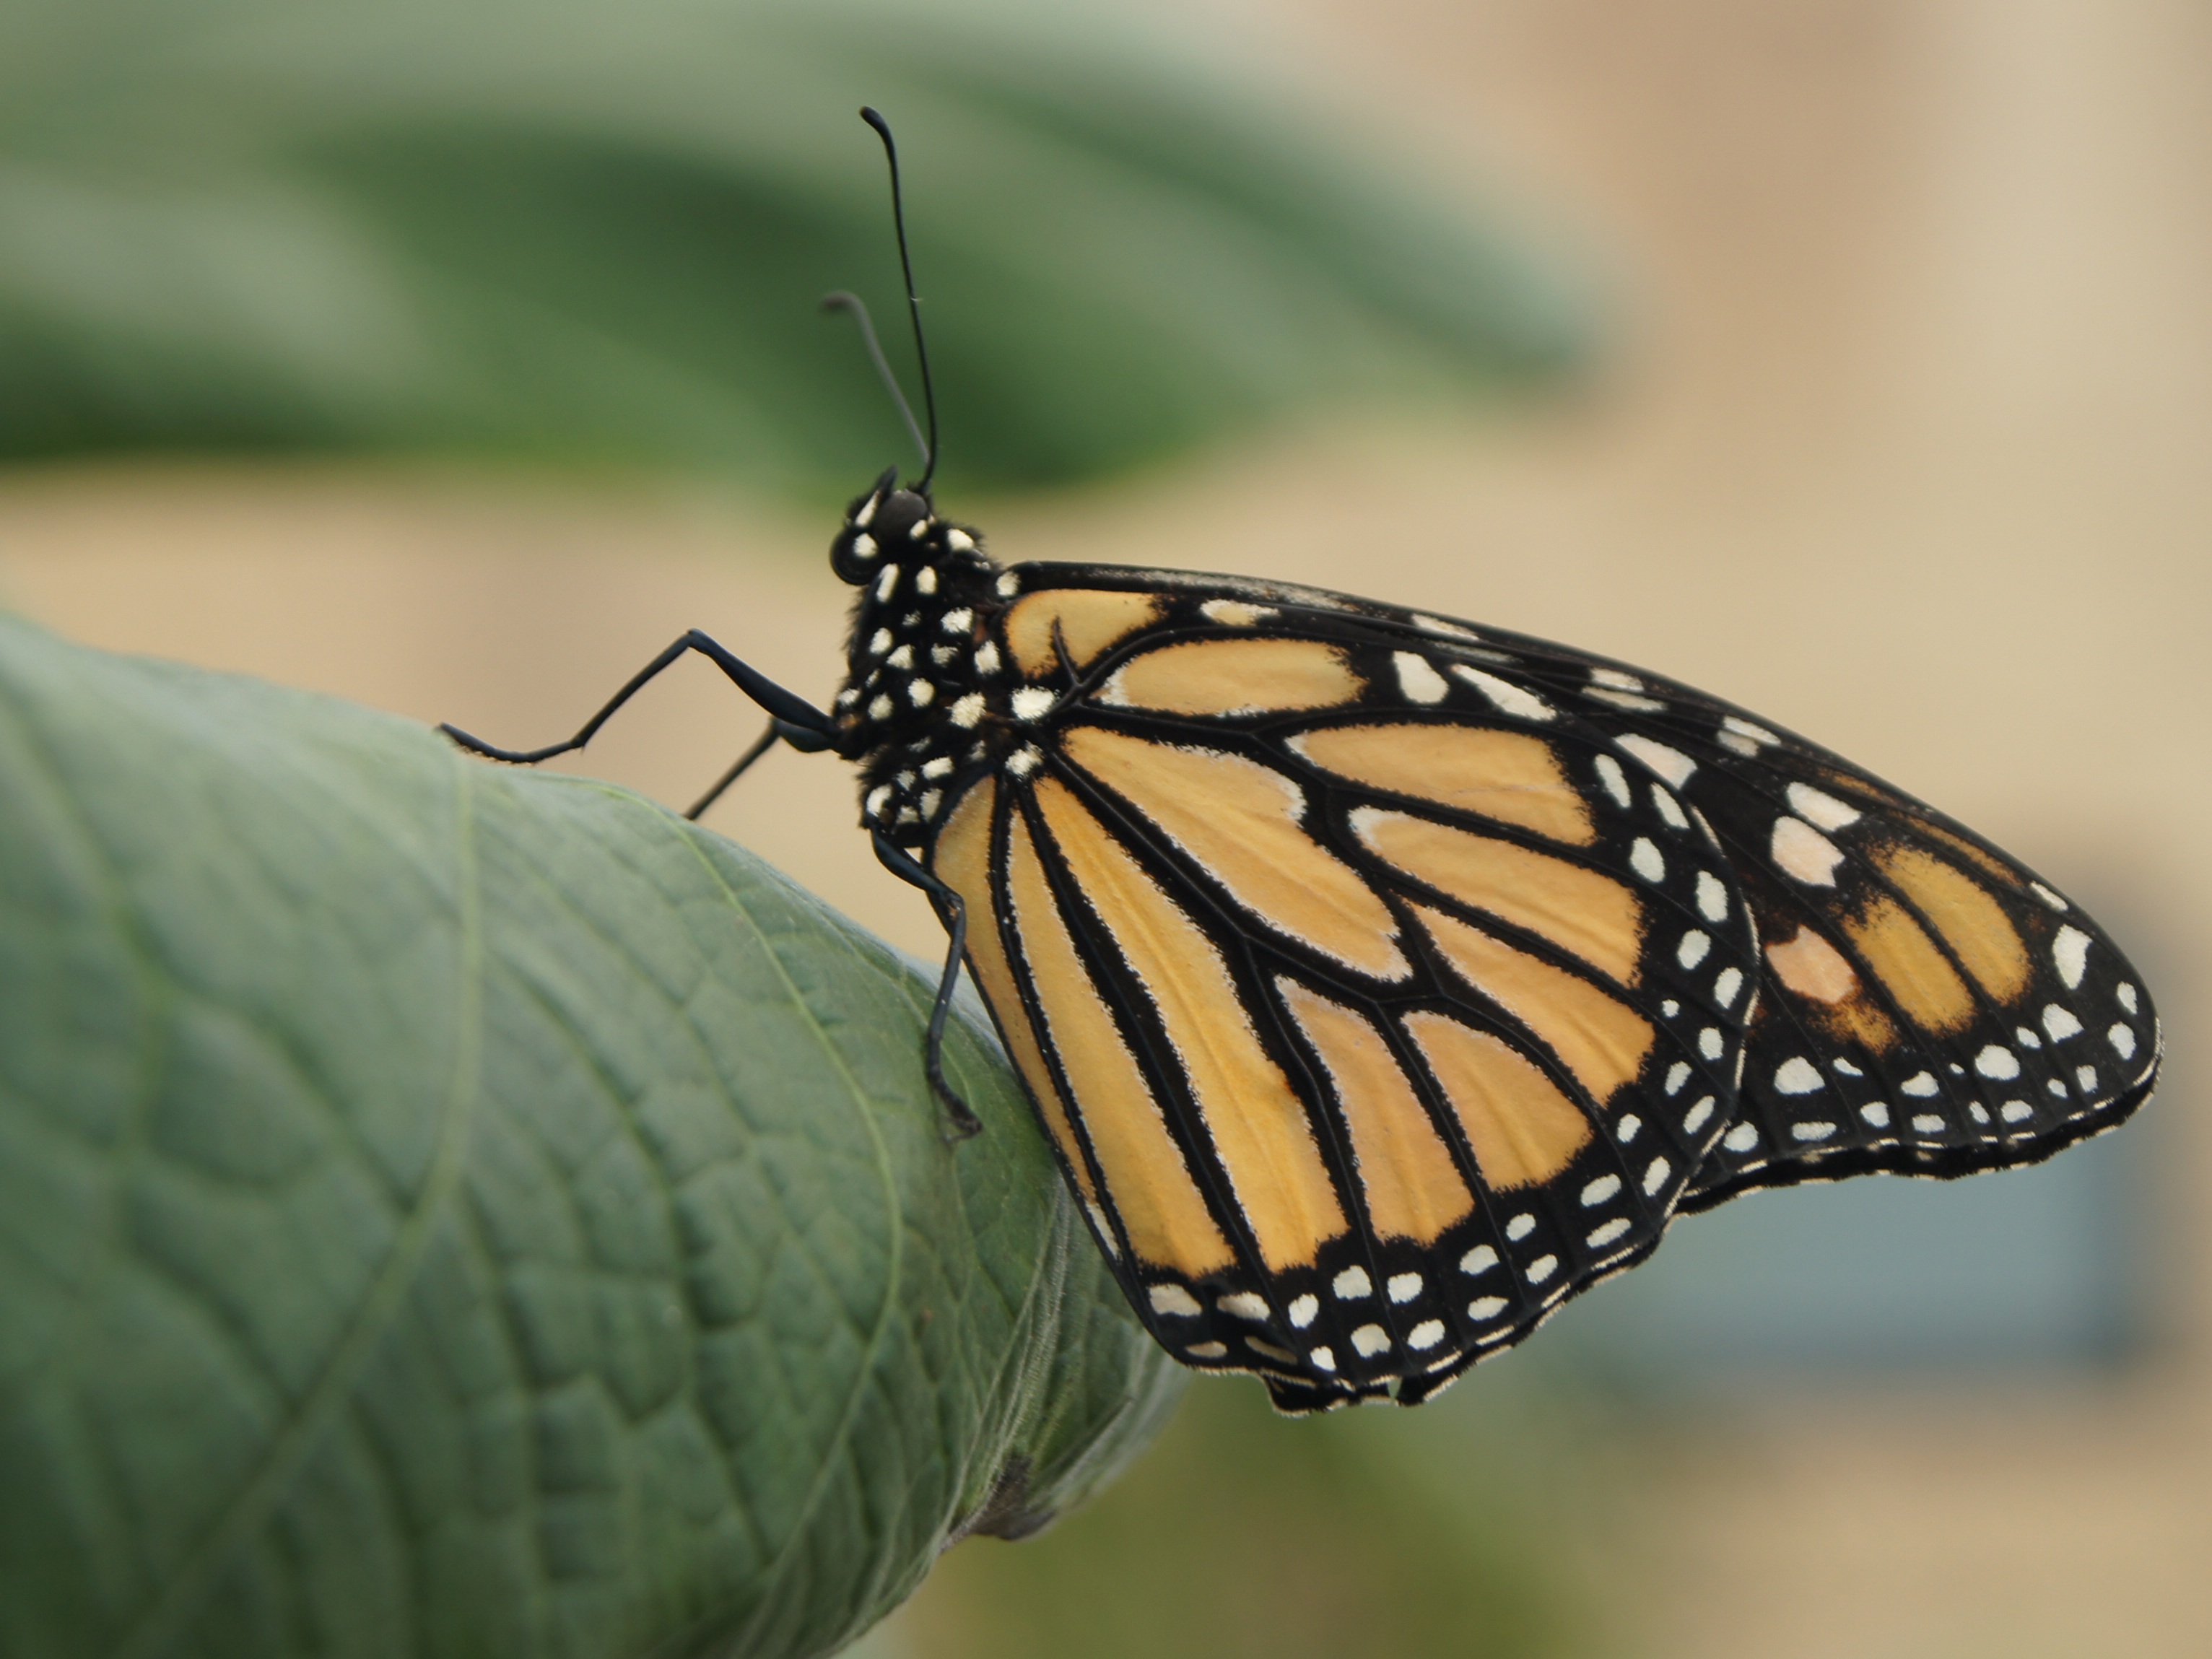
nature, wing, field, spring, green, insect, butterfly, freedom, garden, fauna, invertebrate, life, flowers, close up, monarch butterfly, posing, wings, diversity, detail, macro photography, arthropod, butterfly wings, butterfly on flower, pollinator, butterflies in the garden, plant stem, moths and butterflies, lycaenid, brush footed butterfly, colias